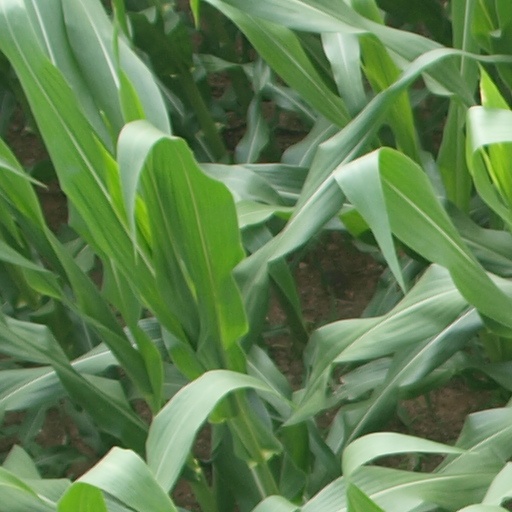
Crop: maize; corn